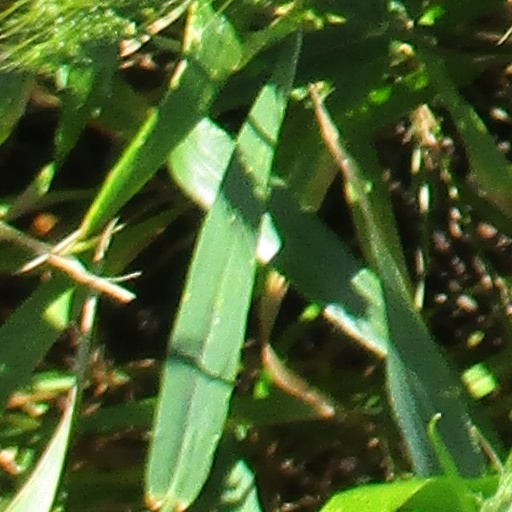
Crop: wheat